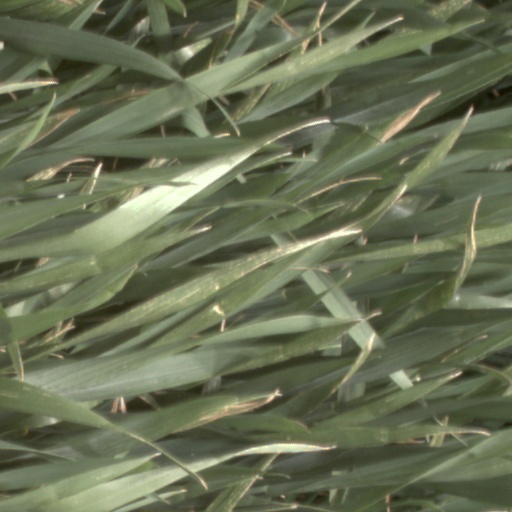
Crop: wheat